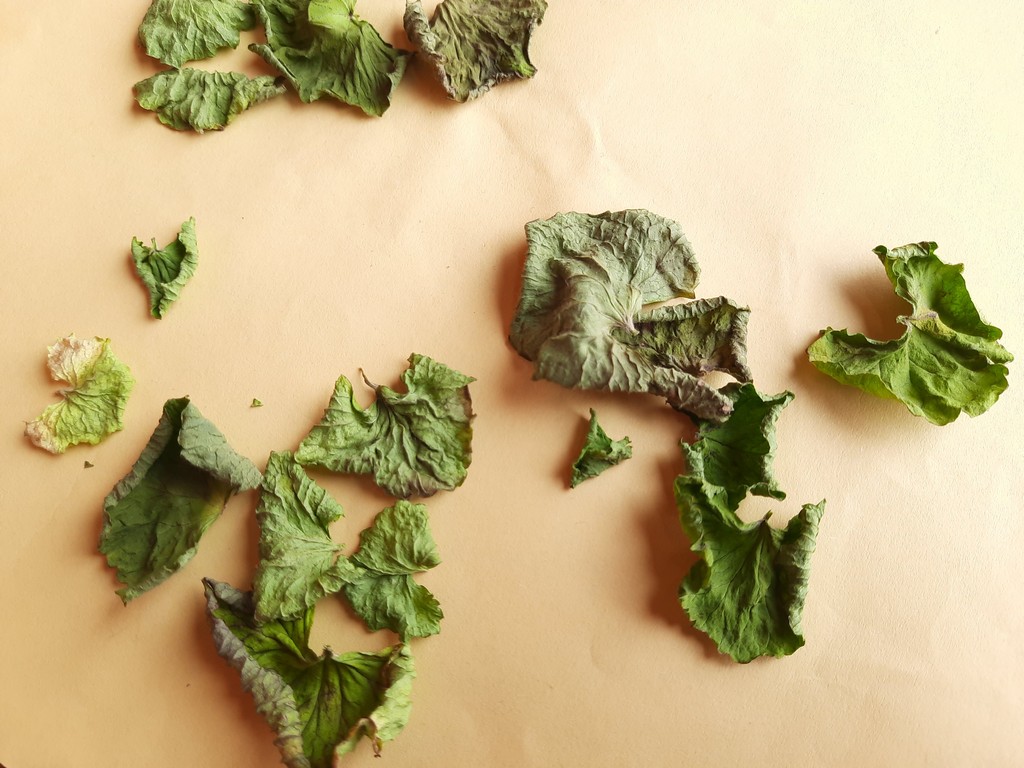
Label: Dried